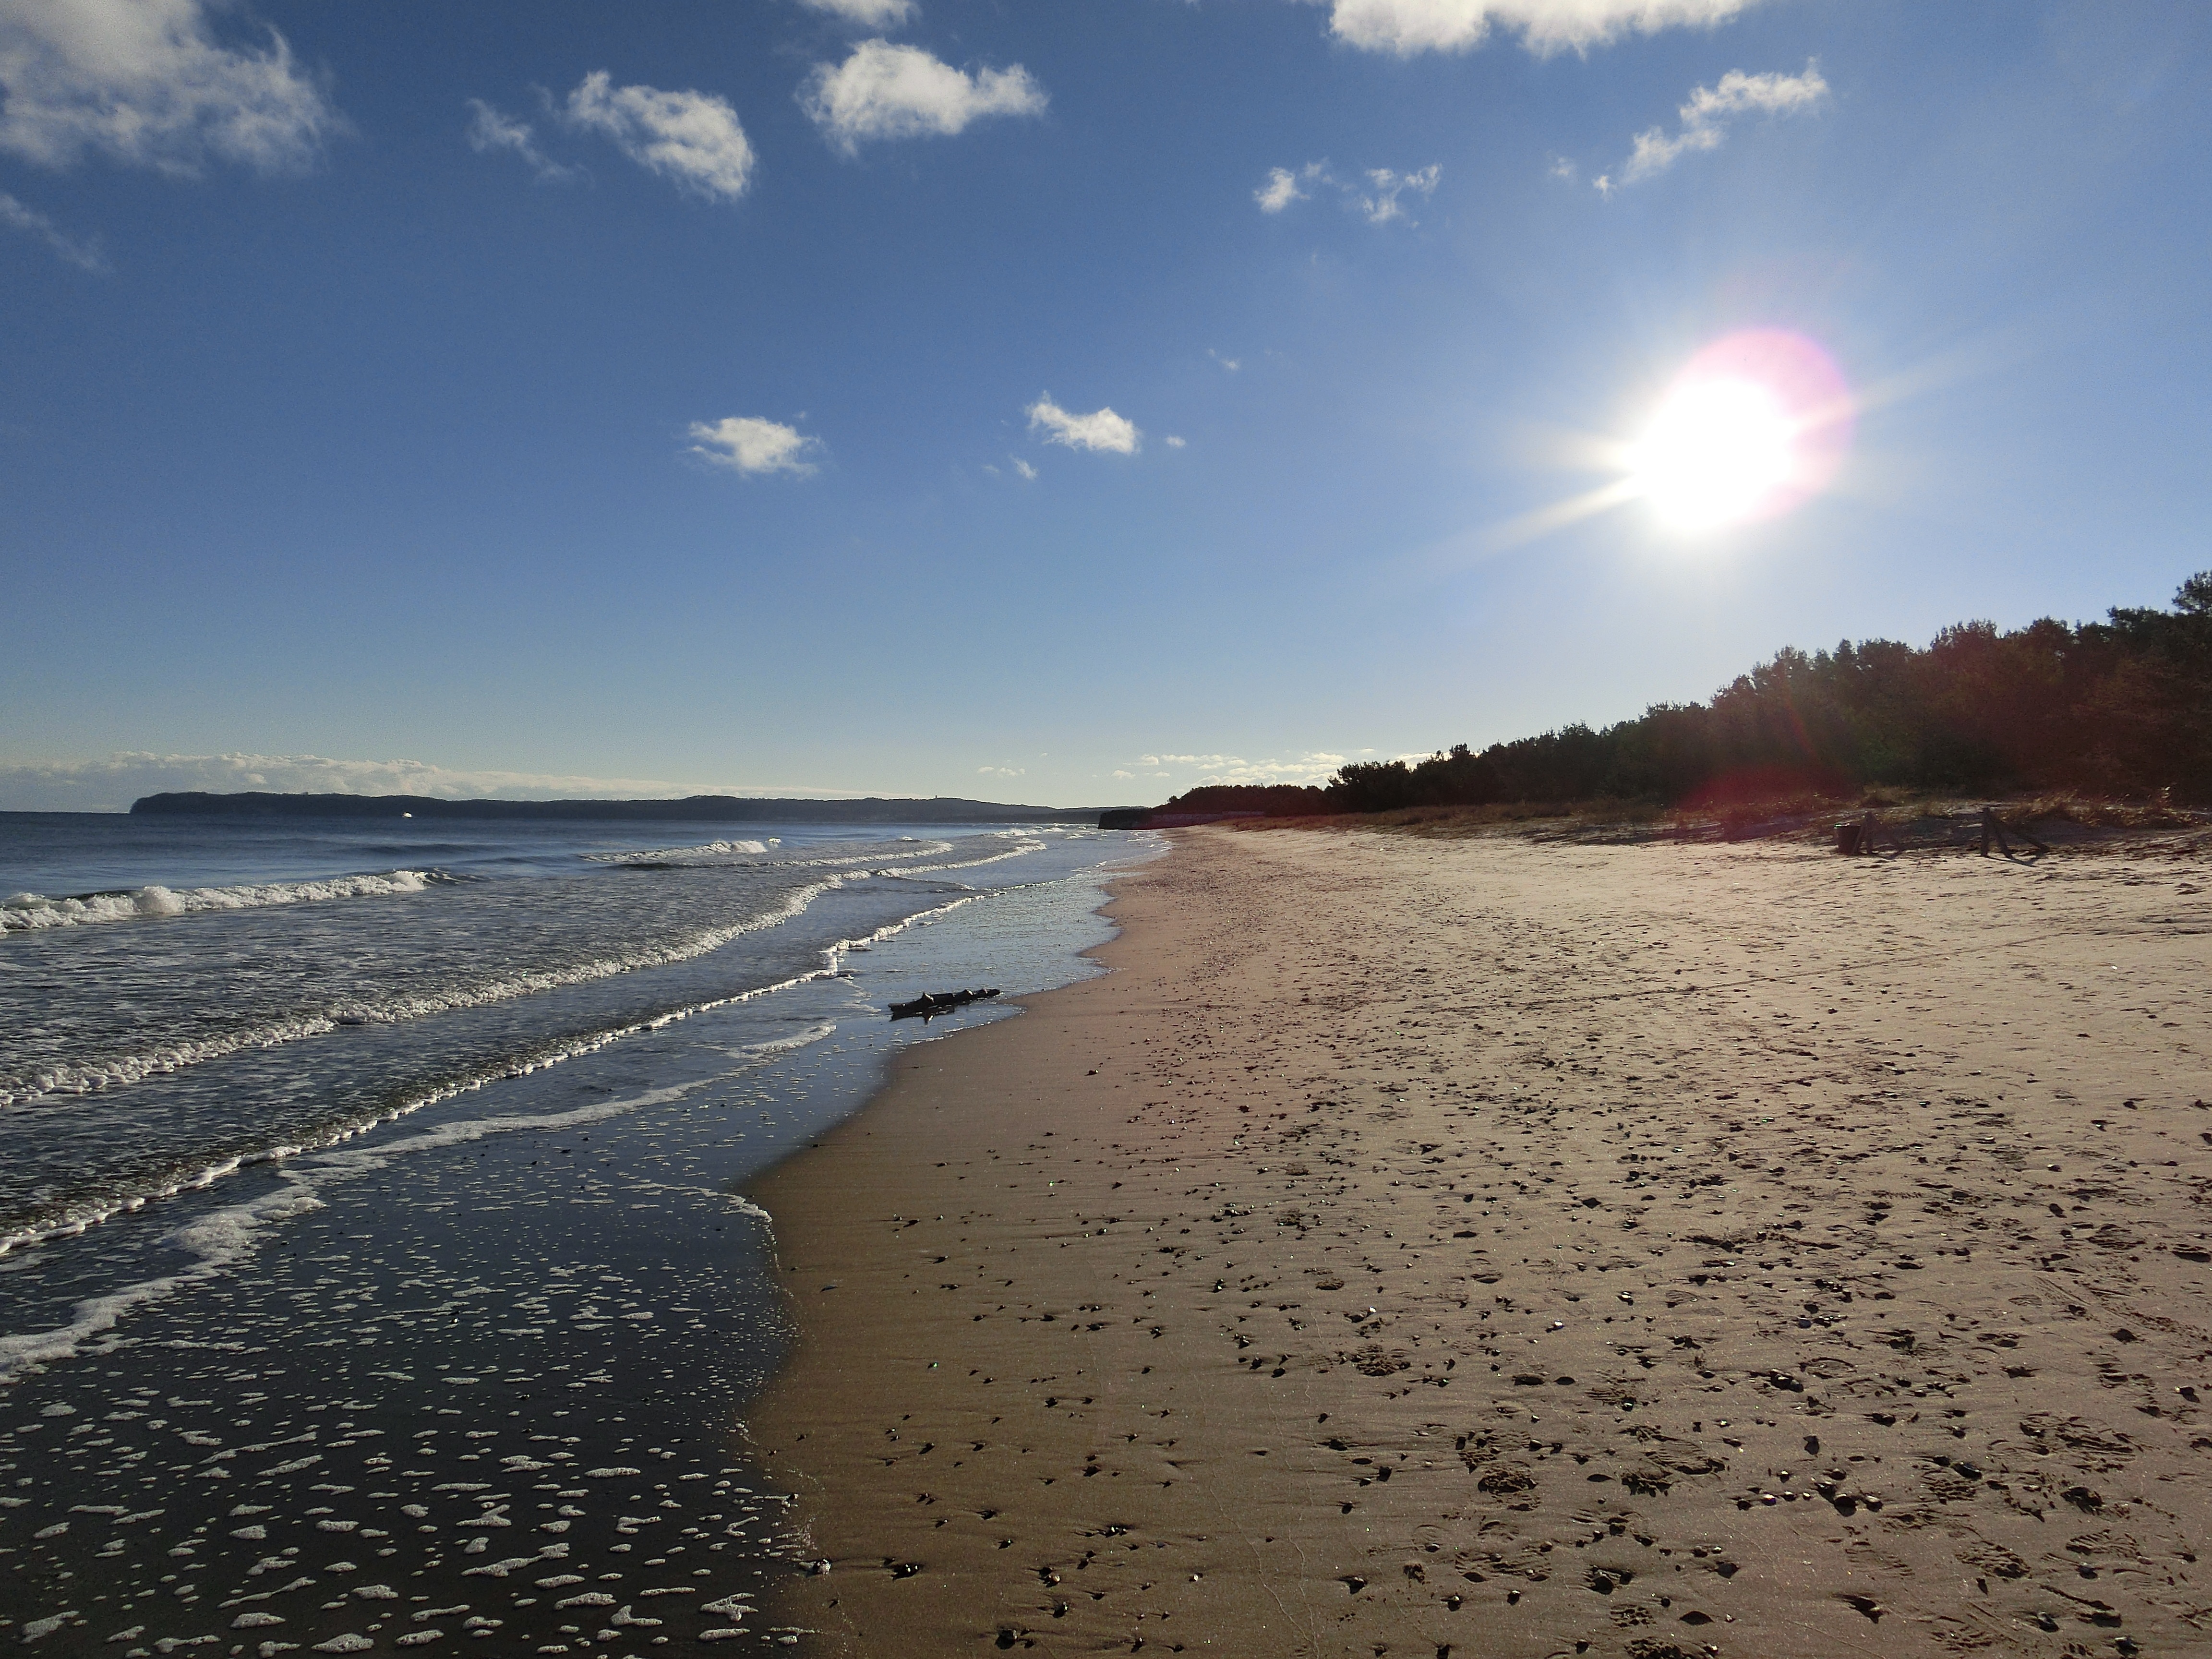
beach, landscape, sea, coast, sand, ocean, horizon, cloud, sun, sunrise, sunset, sunlight, shore, wave, dawn, dusk, bay, body of water, clouds, habitat, binz, baltic sea, mudflat, rugen, wind wave